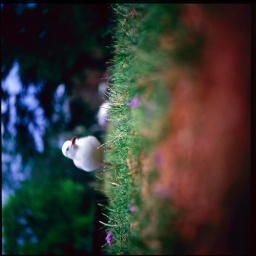
Choking in blood under a bright blue sky